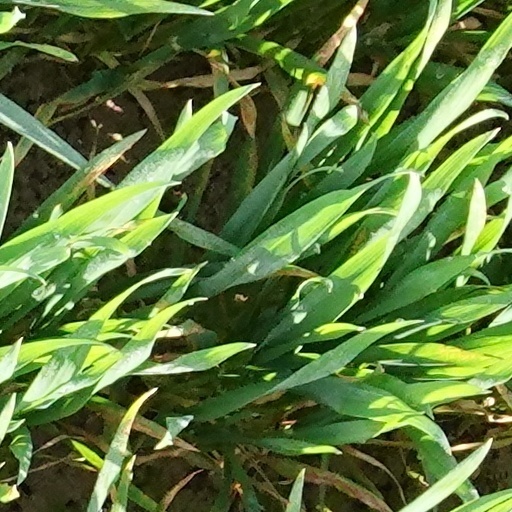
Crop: wheat